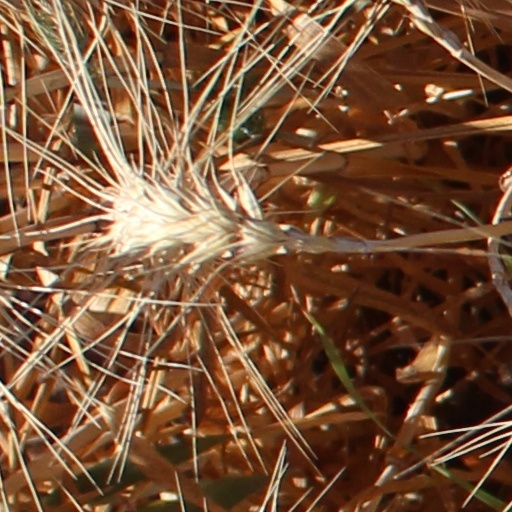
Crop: wheat